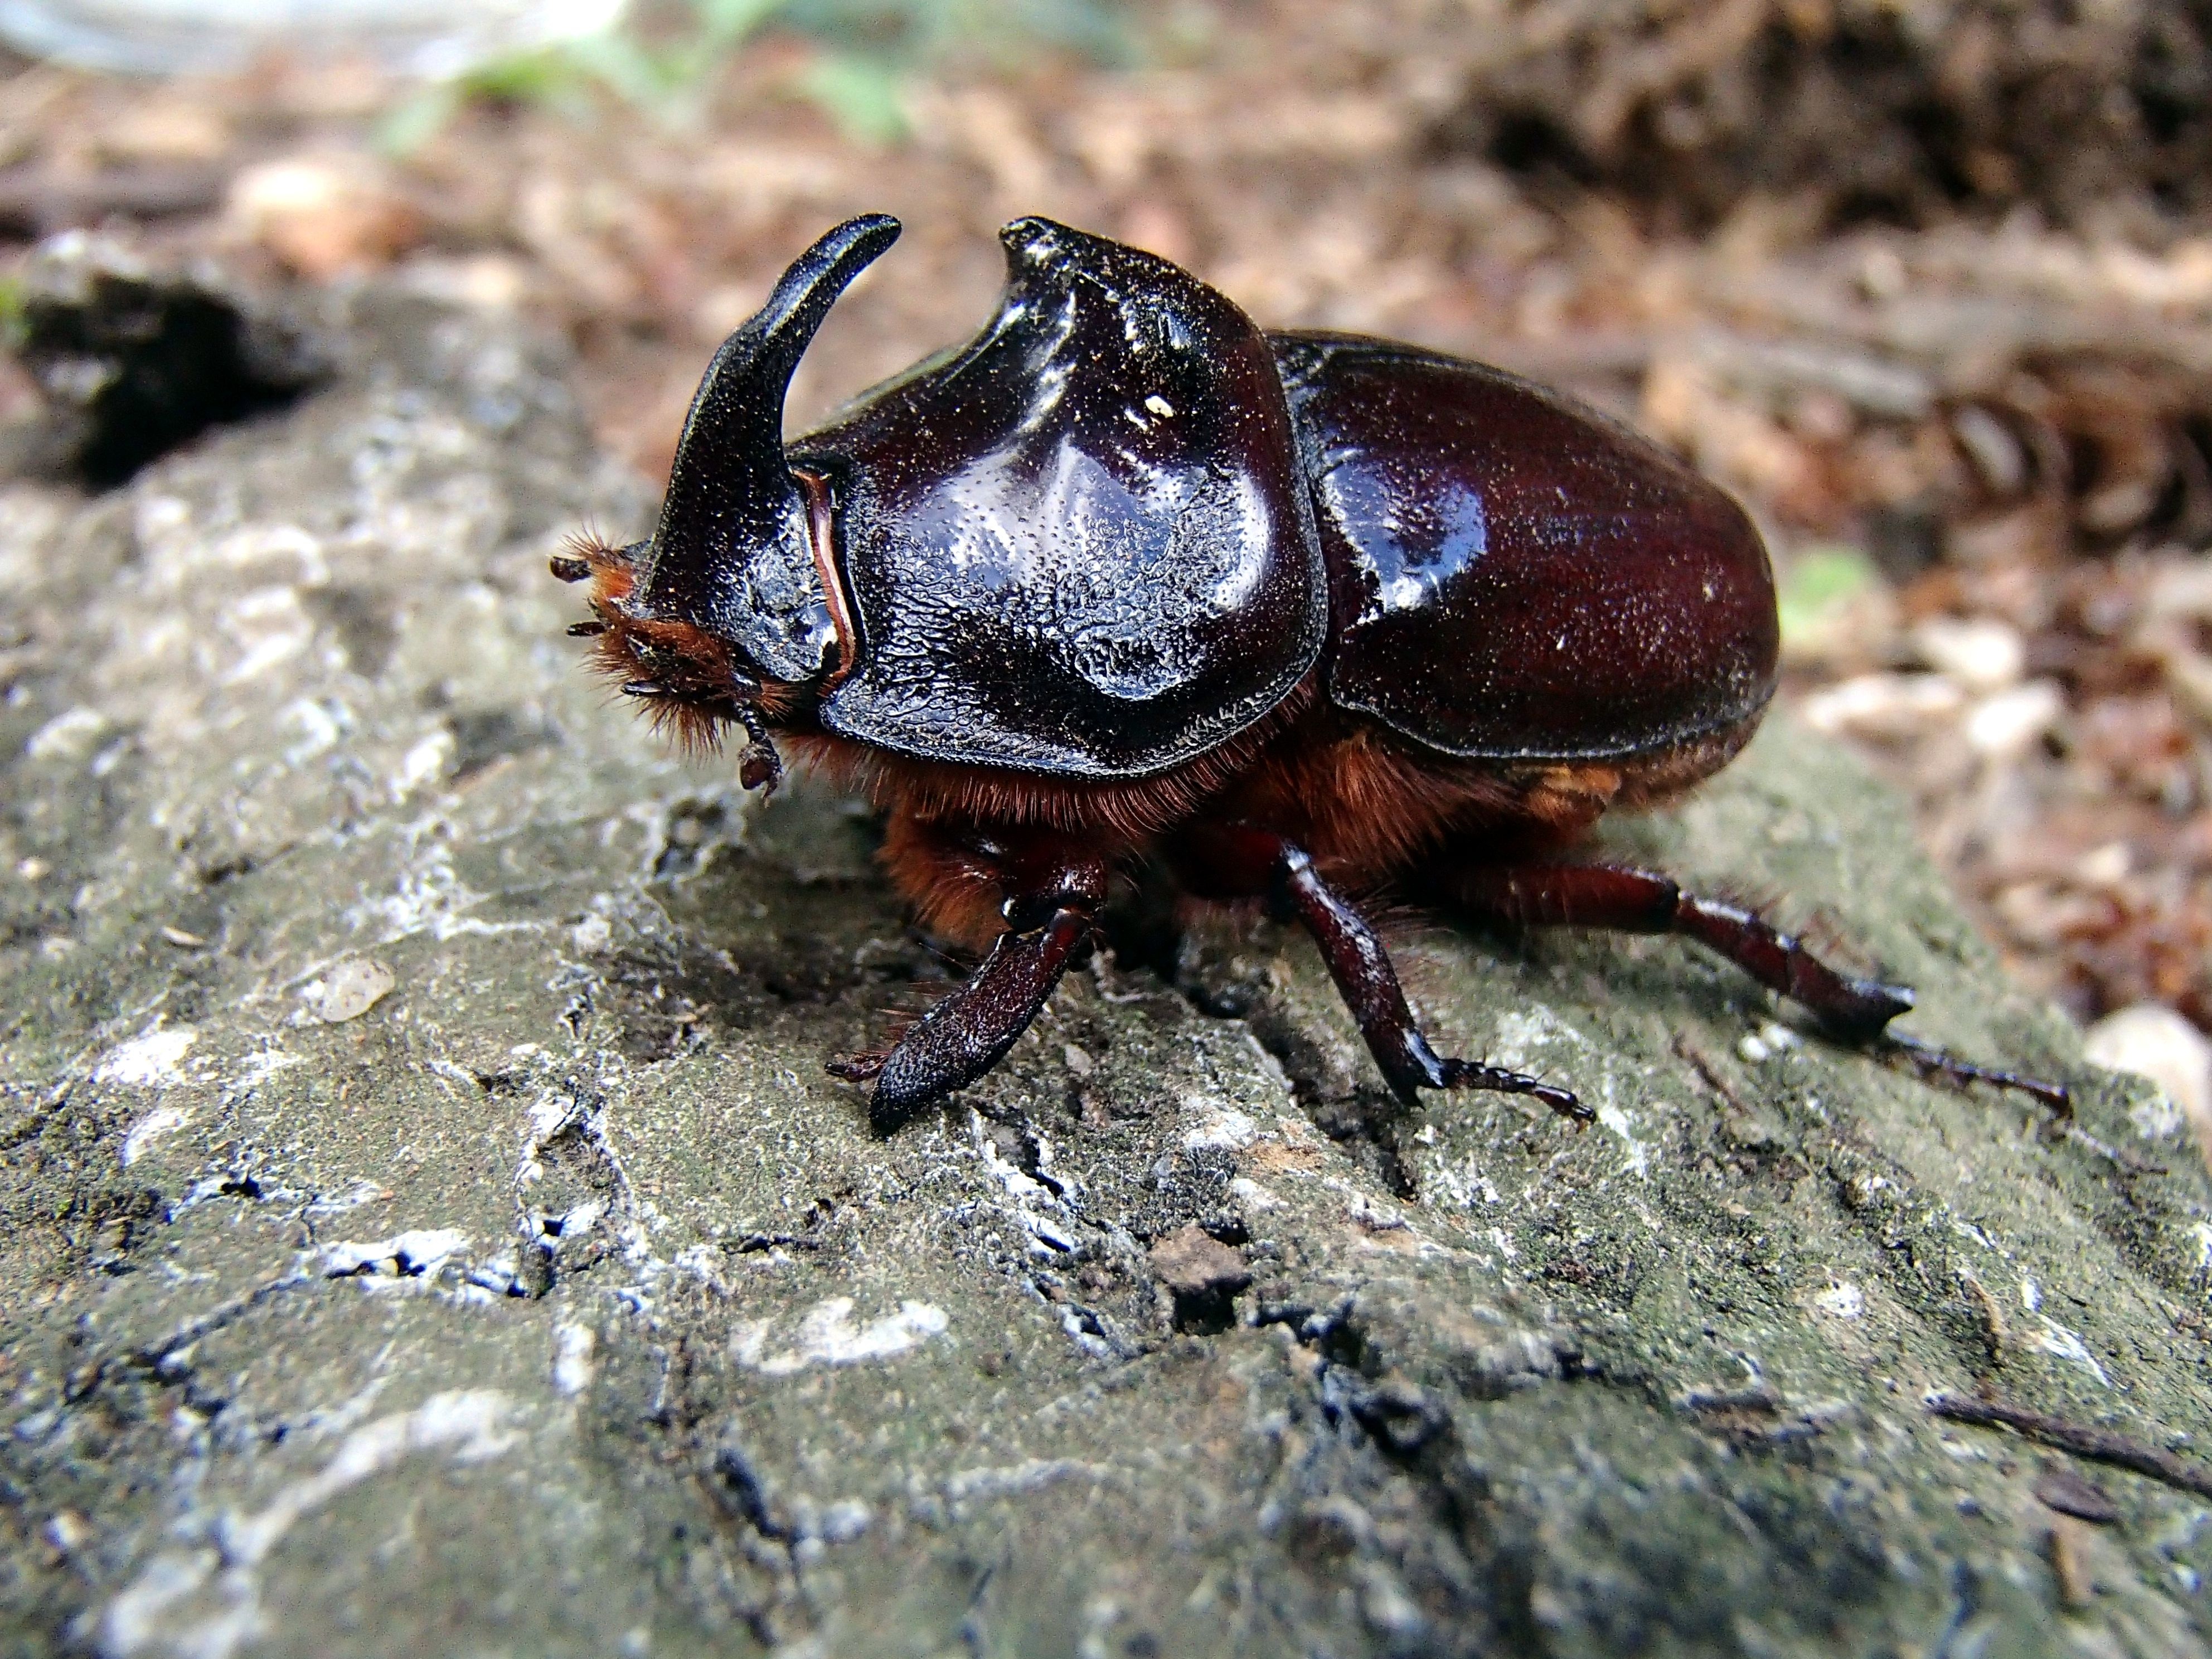
wildlife, insect, macro, fauna, invertebrate, close up, beetle, weevil, capuchin, macro photography, arthropod, ground beetle, leaf beetle, dung beetle, scarabs, japanese rhinoceros beetle